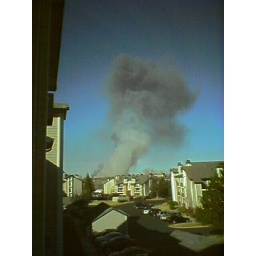
This is a photo I took last weekend of the towering smoke column from a grass fire in Lowry.